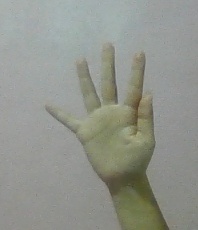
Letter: sheen